Storrs Township, Hamilton County, Ohio

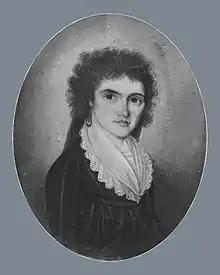
Mrs. Ethan Stone (Abigail Maria Storrs)

Storrs Township was a civil township in south-central Hamilton County, Ohio. It was established in 1835 and annexed to Cincinnati in 1870 but remained in nominal form until at least 1890 due to an oversight.